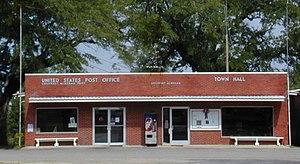
Lockhart est une ville du comté de Covington située dans l'État d'Alabama, aux États-Unis. Sa population s’élevait à 516 habitants lors du recensement de 2010, estimée à 514 habitants en 2016.